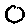
Label: 0